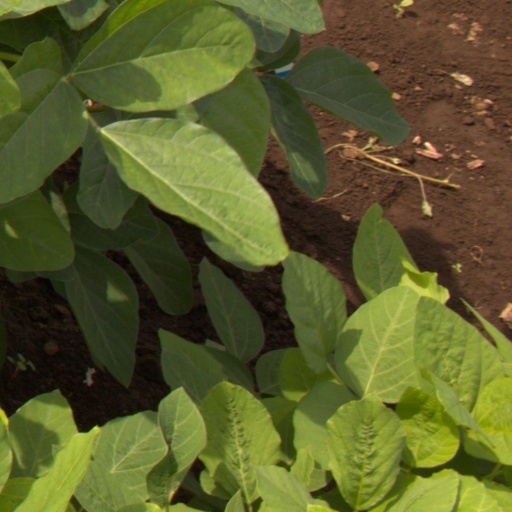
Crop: soybean